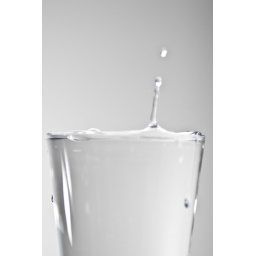
A few experiments of capturing water drops in a glass of water.